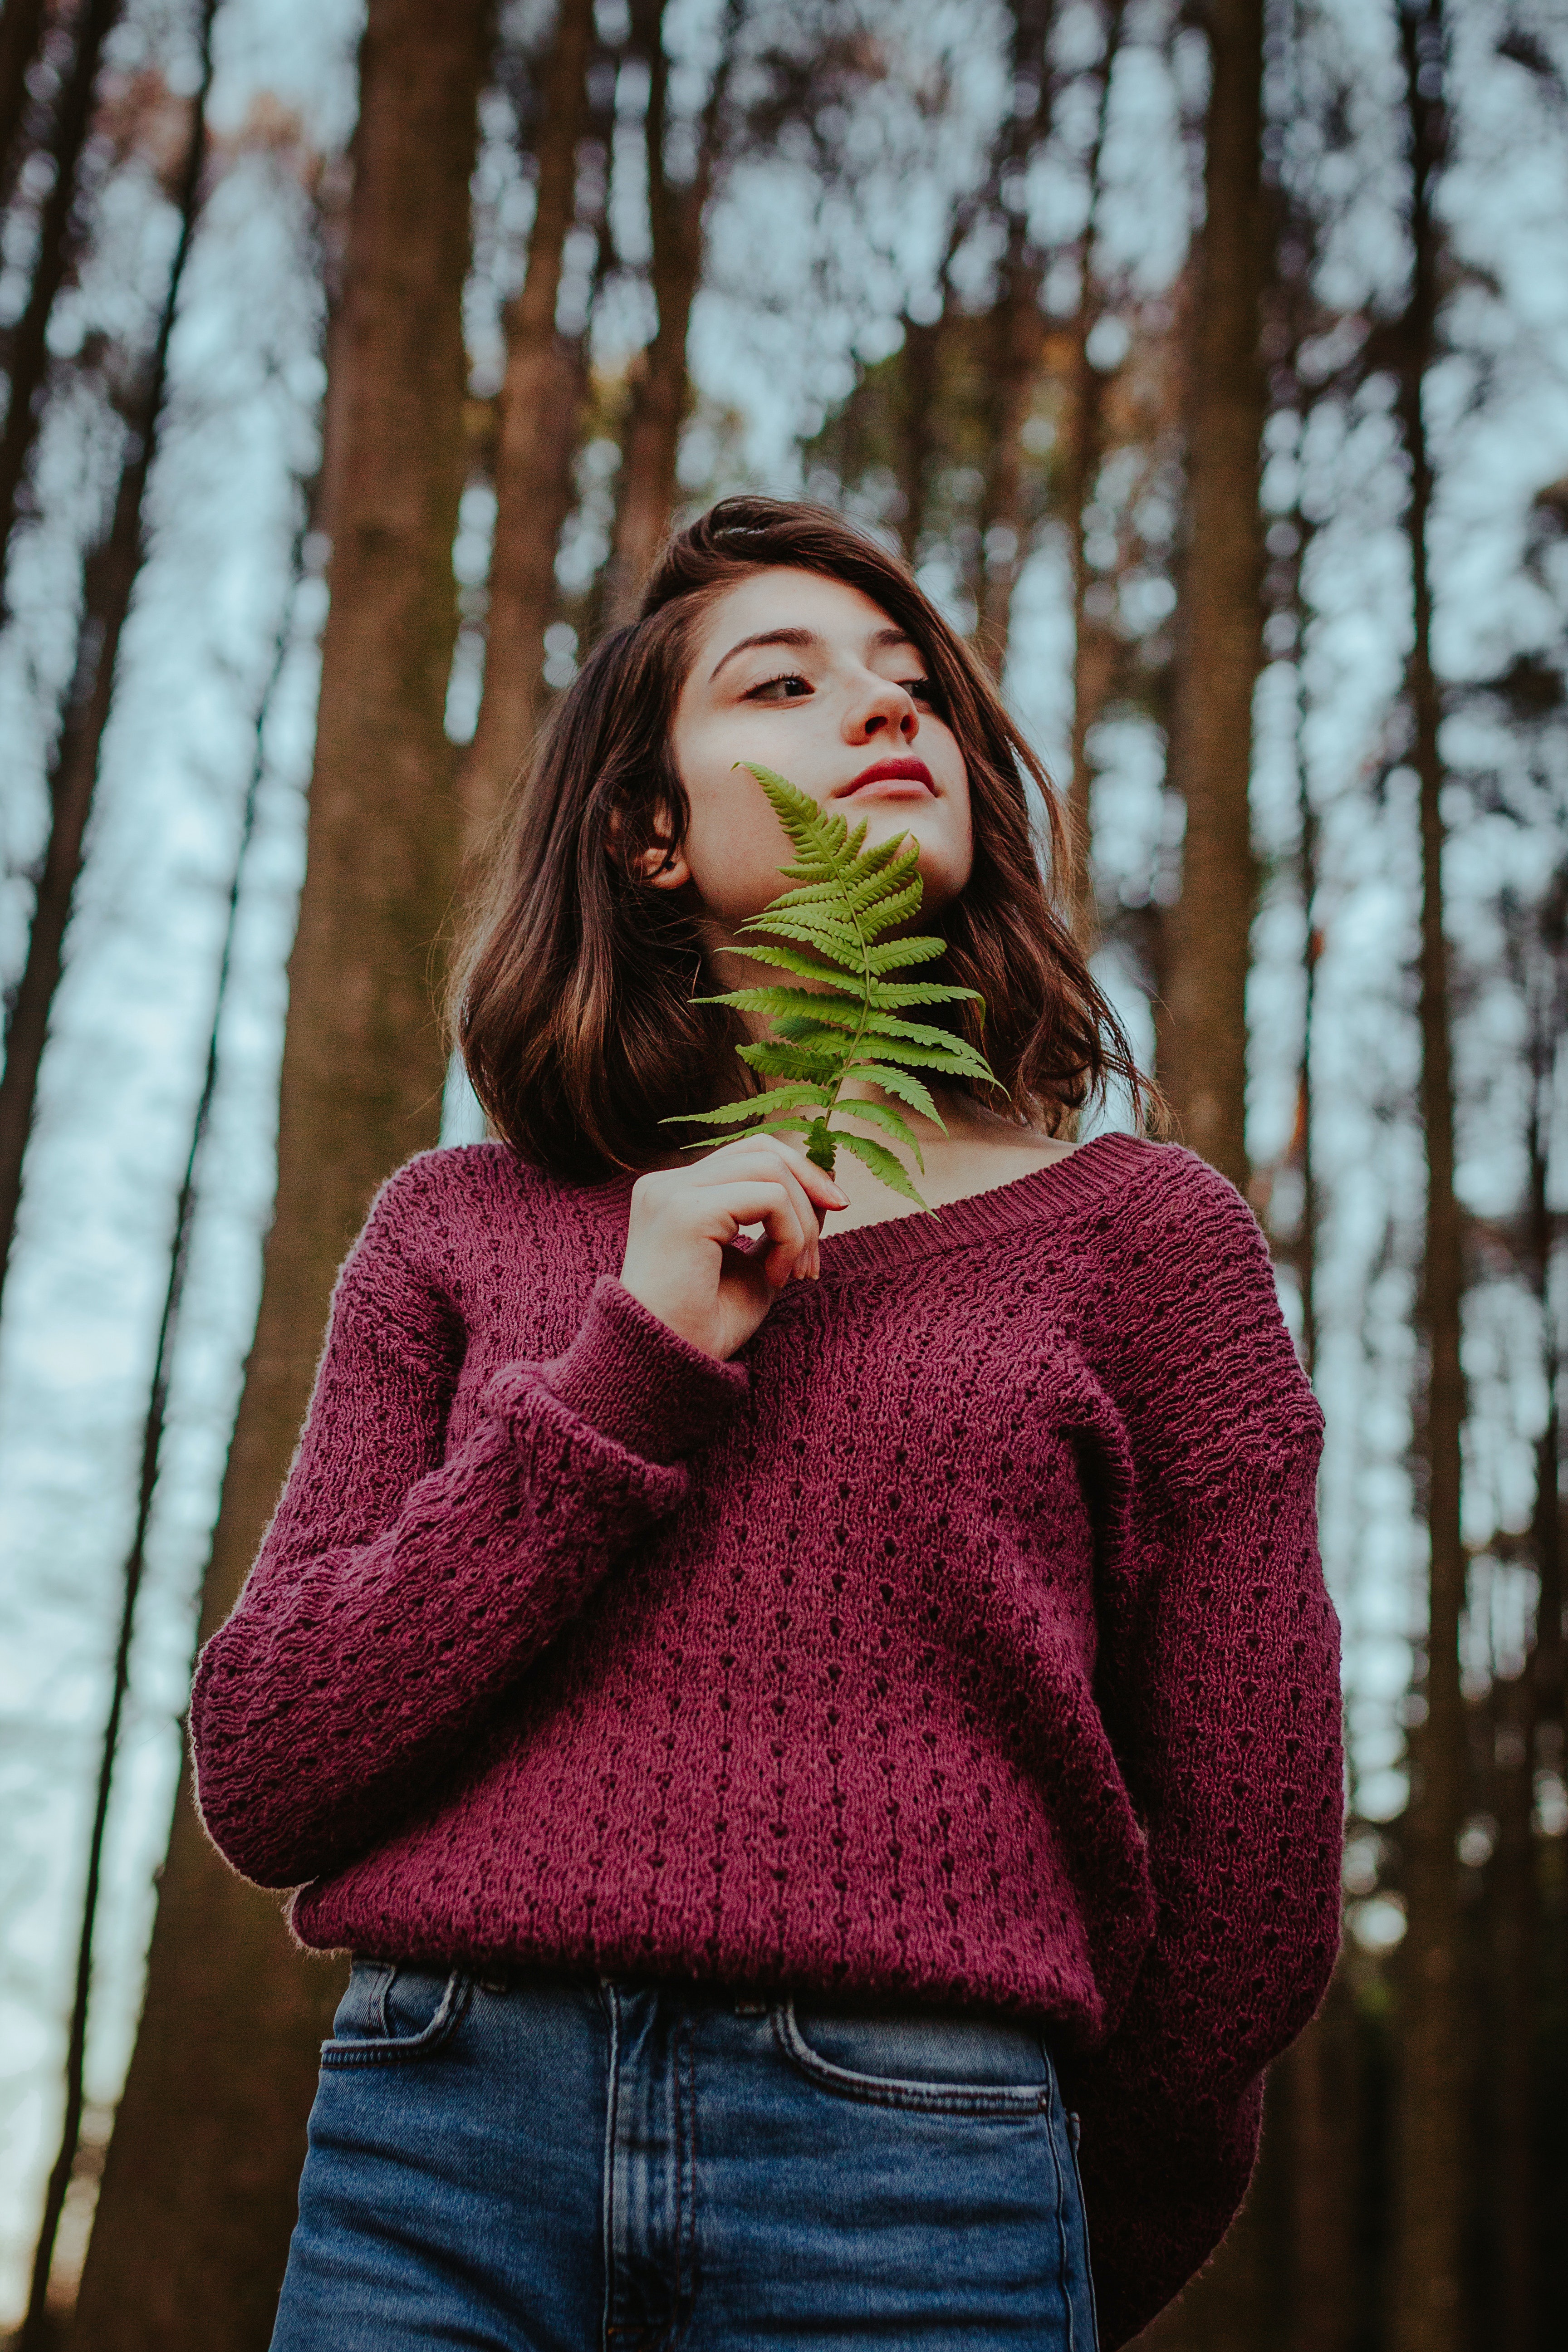
woman, hair, lip, jeans, shoulder, plant, People in nature, tartan, flash photography, wood, sleeve, waist, happy, grass, plaid, long hair, magenta, pattern, forest, button, denim, electric blue, brown hair, blond, woolen, trunk, fur, jewellery, wool, fashion accessory, child, sitting, spring, fun, belt, winter, portrait photography, portrait, top, woodland, photo shoot, knitting, autumn, model